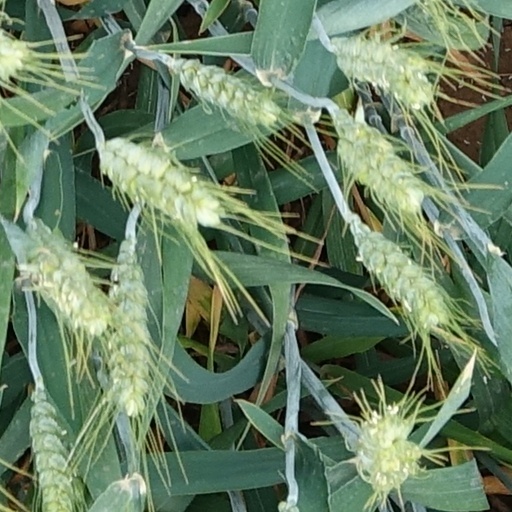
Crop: wheat